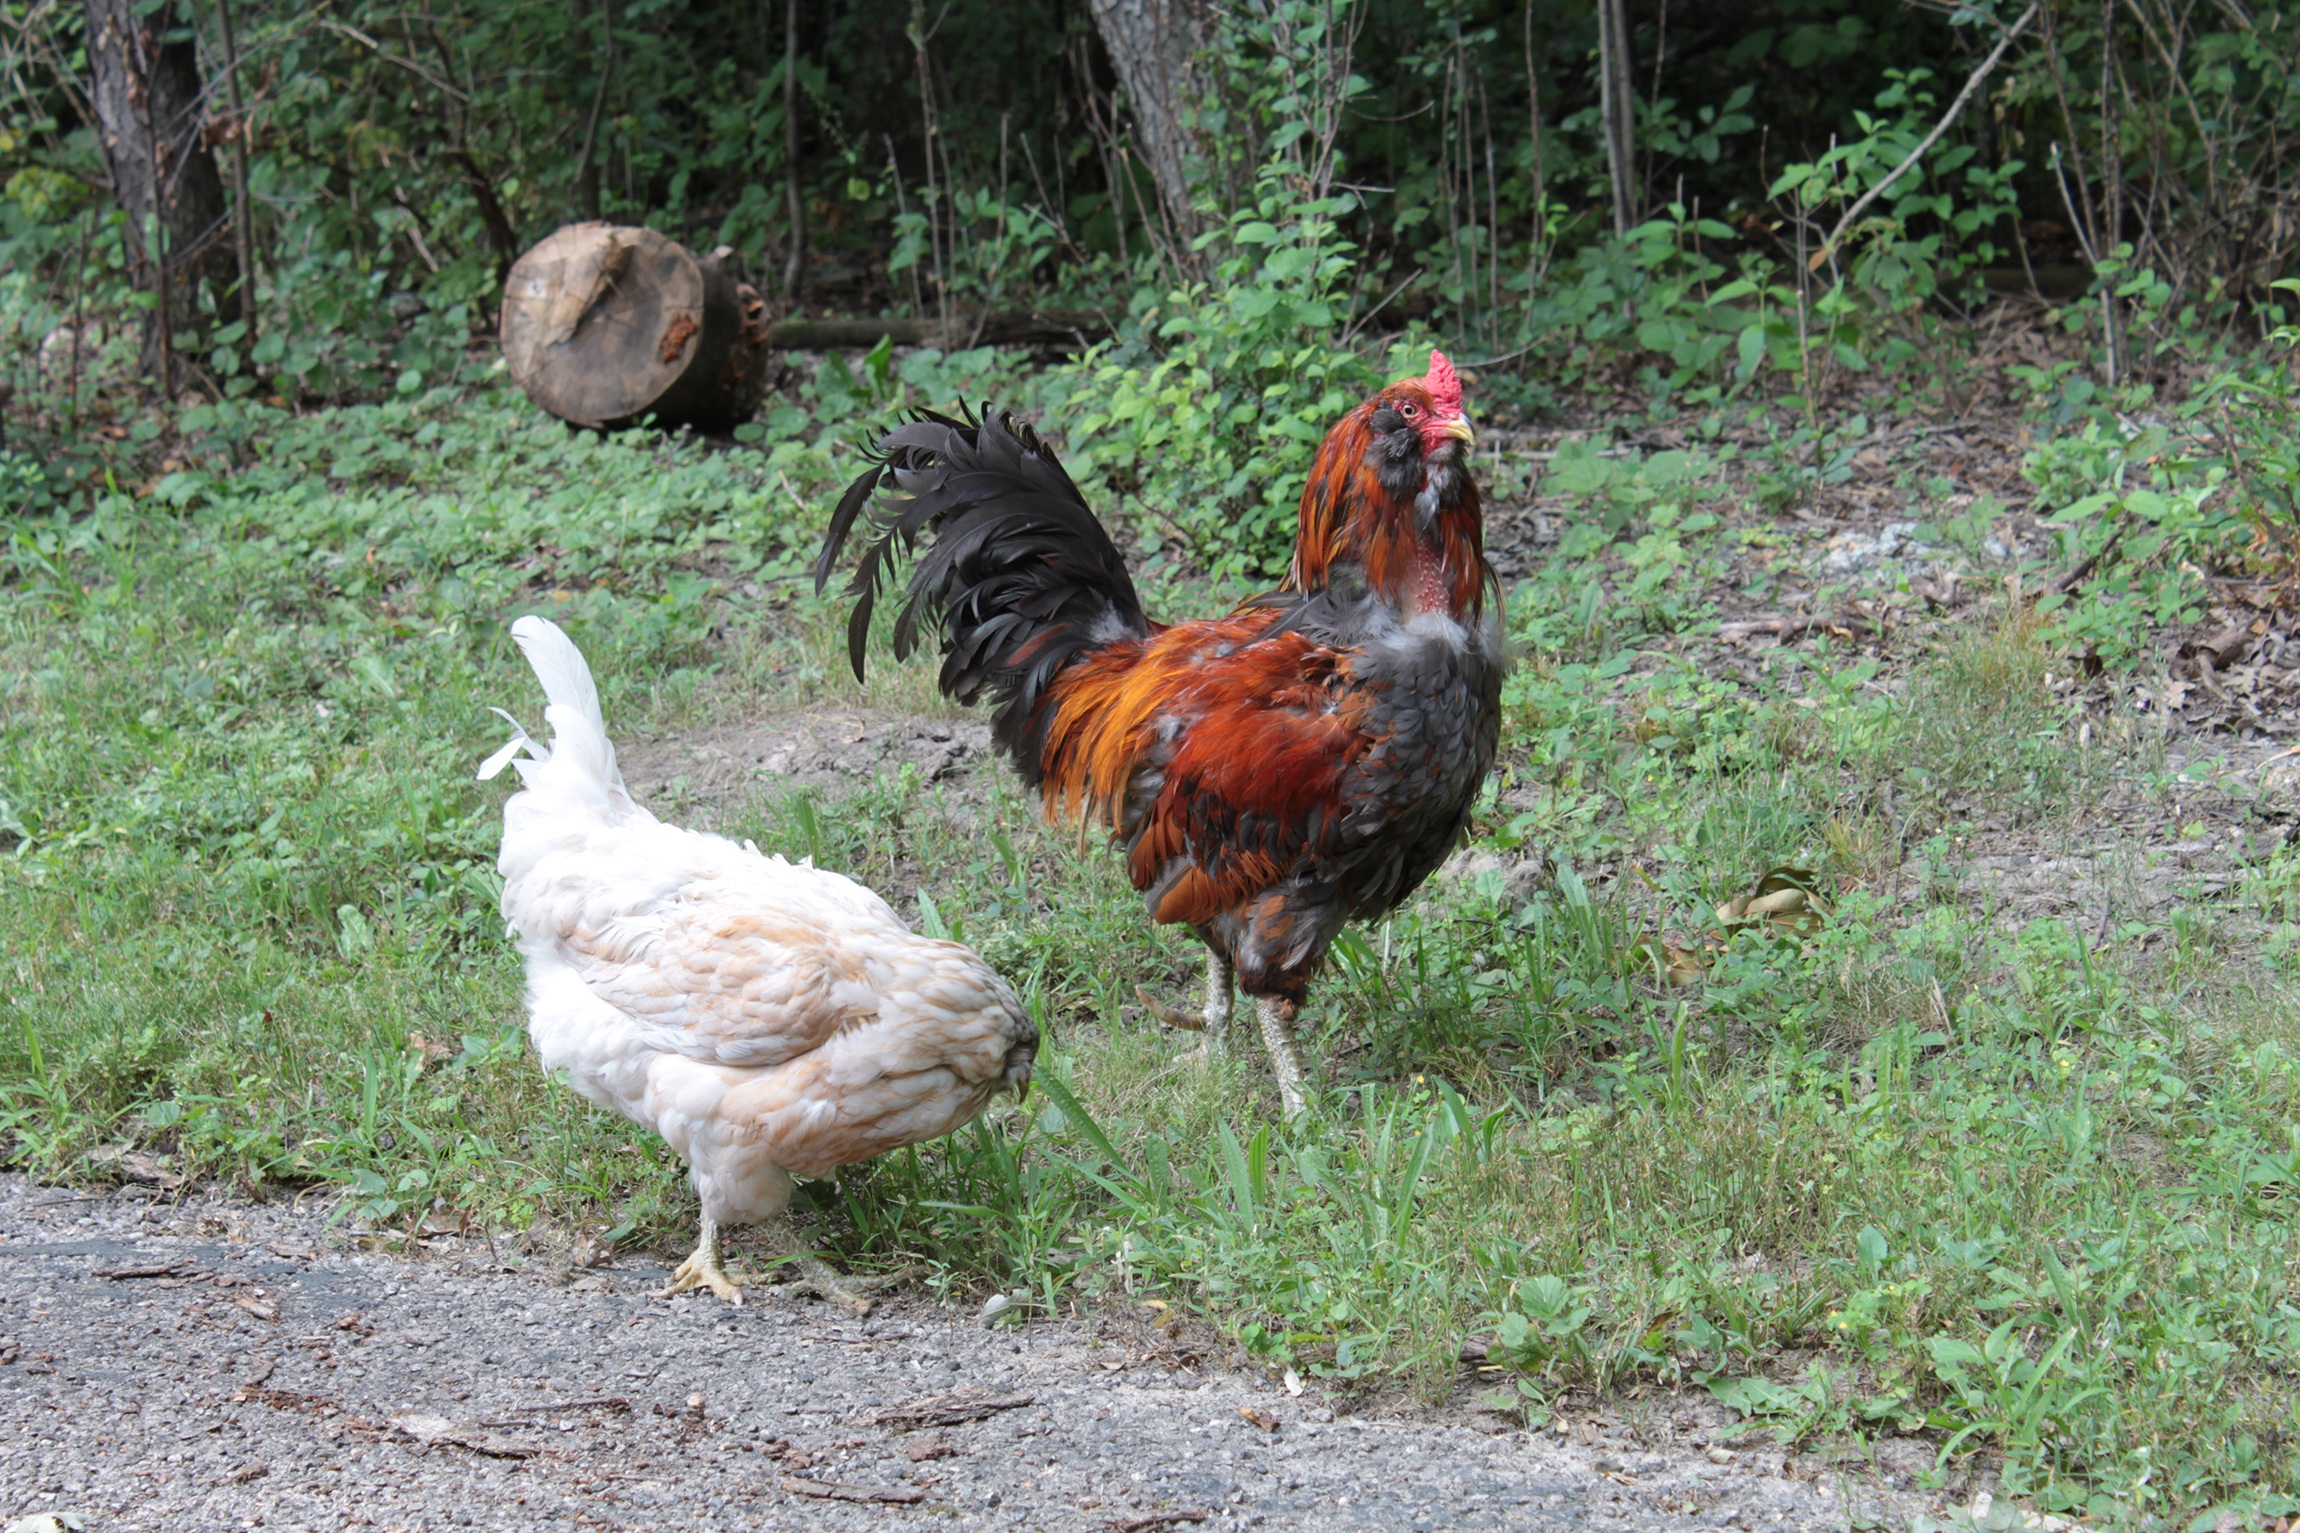
grass, bird, sun, white, farm, feet, animal, summer, pet, red, beak, black, feather, chicken, fowl, fauna, rooster, poultry, hen, beige, galliformes, vertebrate, phasianidae, pullet